The Singles Ward (film series)

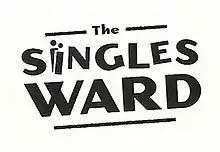
Official film series logo

The Singles Ward film series consists of two low-budget Mormon comedies based on original characters, co-written by Kurt Hale and John Moyer. The overall premise centers around members of the Church of Jesus Christ of Latter-day Saints (LDS Church) who are not yet married and their religious congregations, known as wards. The story details the humorous experiences for attendees in these congregations.